Argentina–Iran relations

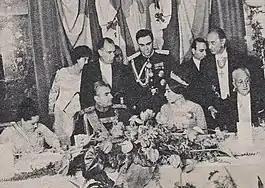
The Shah Mohammad Reza Pahlavi on an official visit to Argentina, along with Argentine President Arturo Umberto Illia; May 1965.

In 1902, Argentina and Iran (at the time known as Persia) established diplomatic relations. In 1935 Iran opened a resident embassy in Buenos Aires, its first diplomatic mission in Latin America. In 1948, Argentina opened an embassy in Tehran.